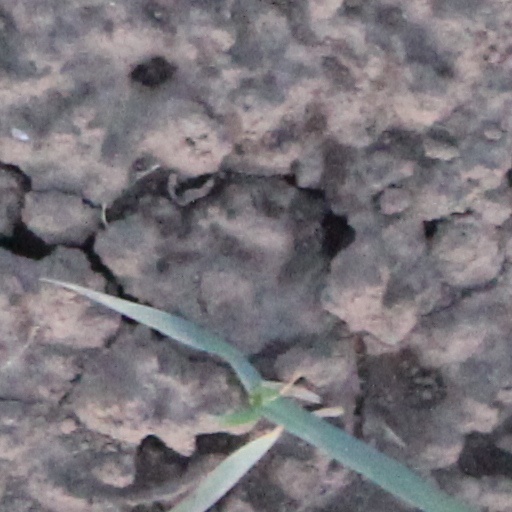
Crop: wheat